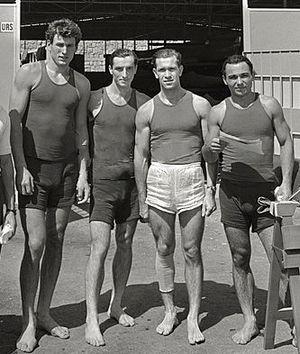
Serhiy Makarenko est un céiste ukrainien qui a concouru à la fin des années 1950 et au début des années 1960. Il gagne la médaille d'or dans l'épreuve du 1 000 mètres canoë biplace hommes aux Jeux olympiques d'été de 1960 à Rome.